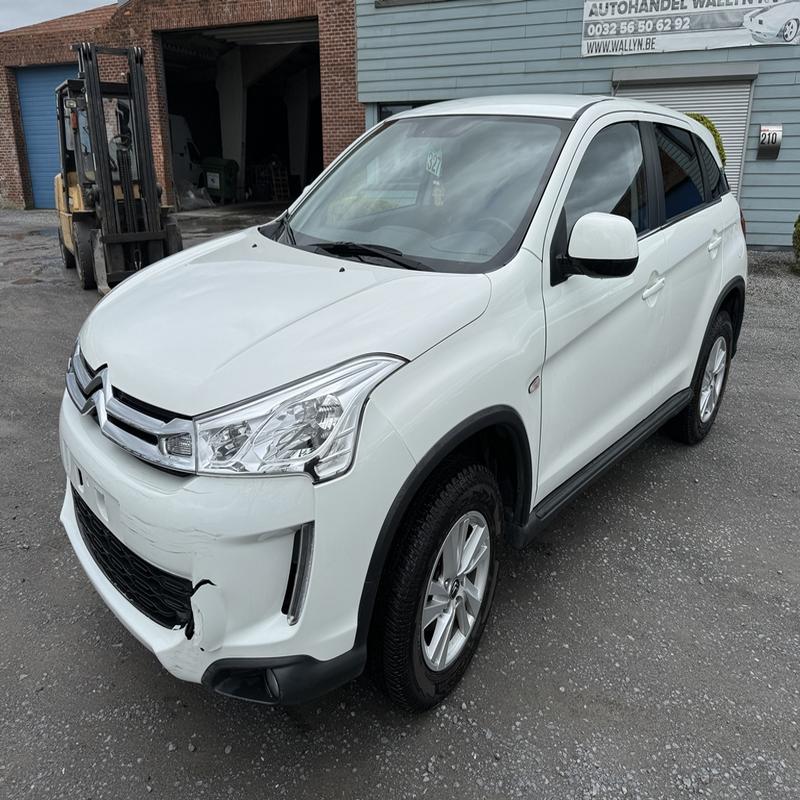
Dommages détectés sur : plaque d'immatriculation avant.
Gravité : mineur